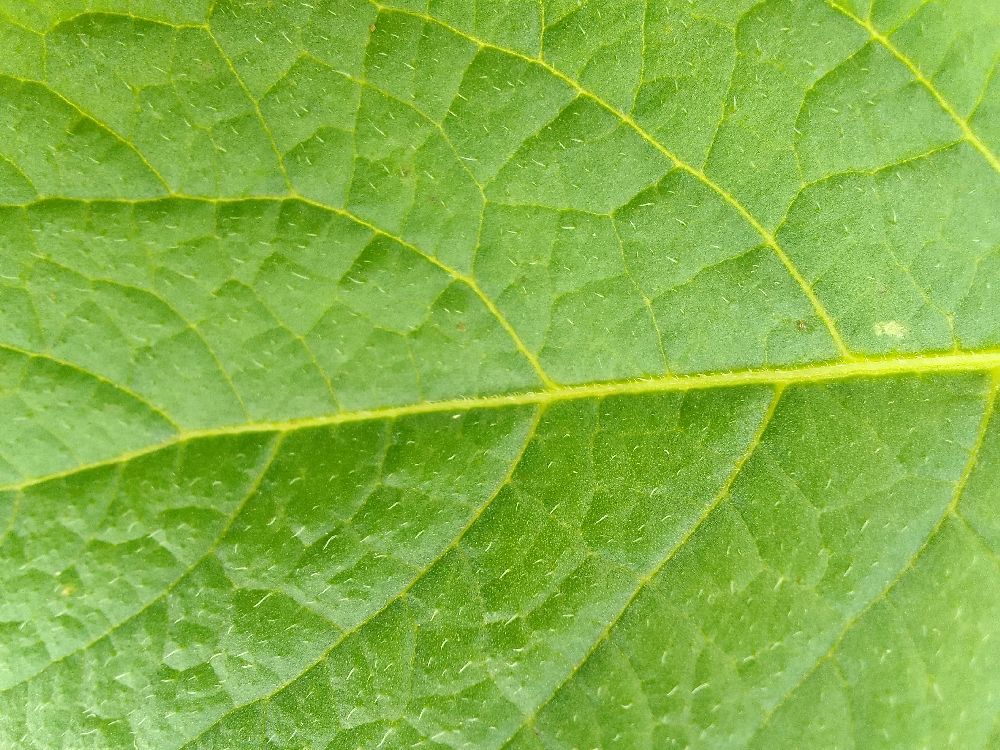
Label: Healthy